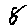
Label: 8